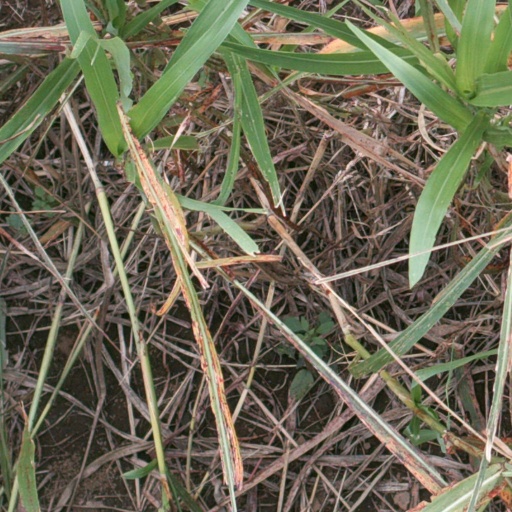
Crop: sorghum